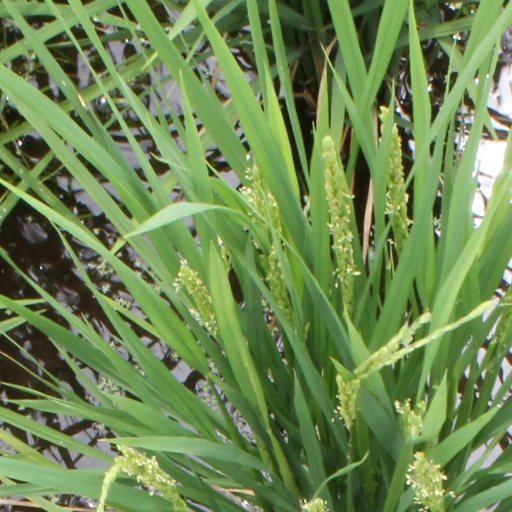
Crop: rice